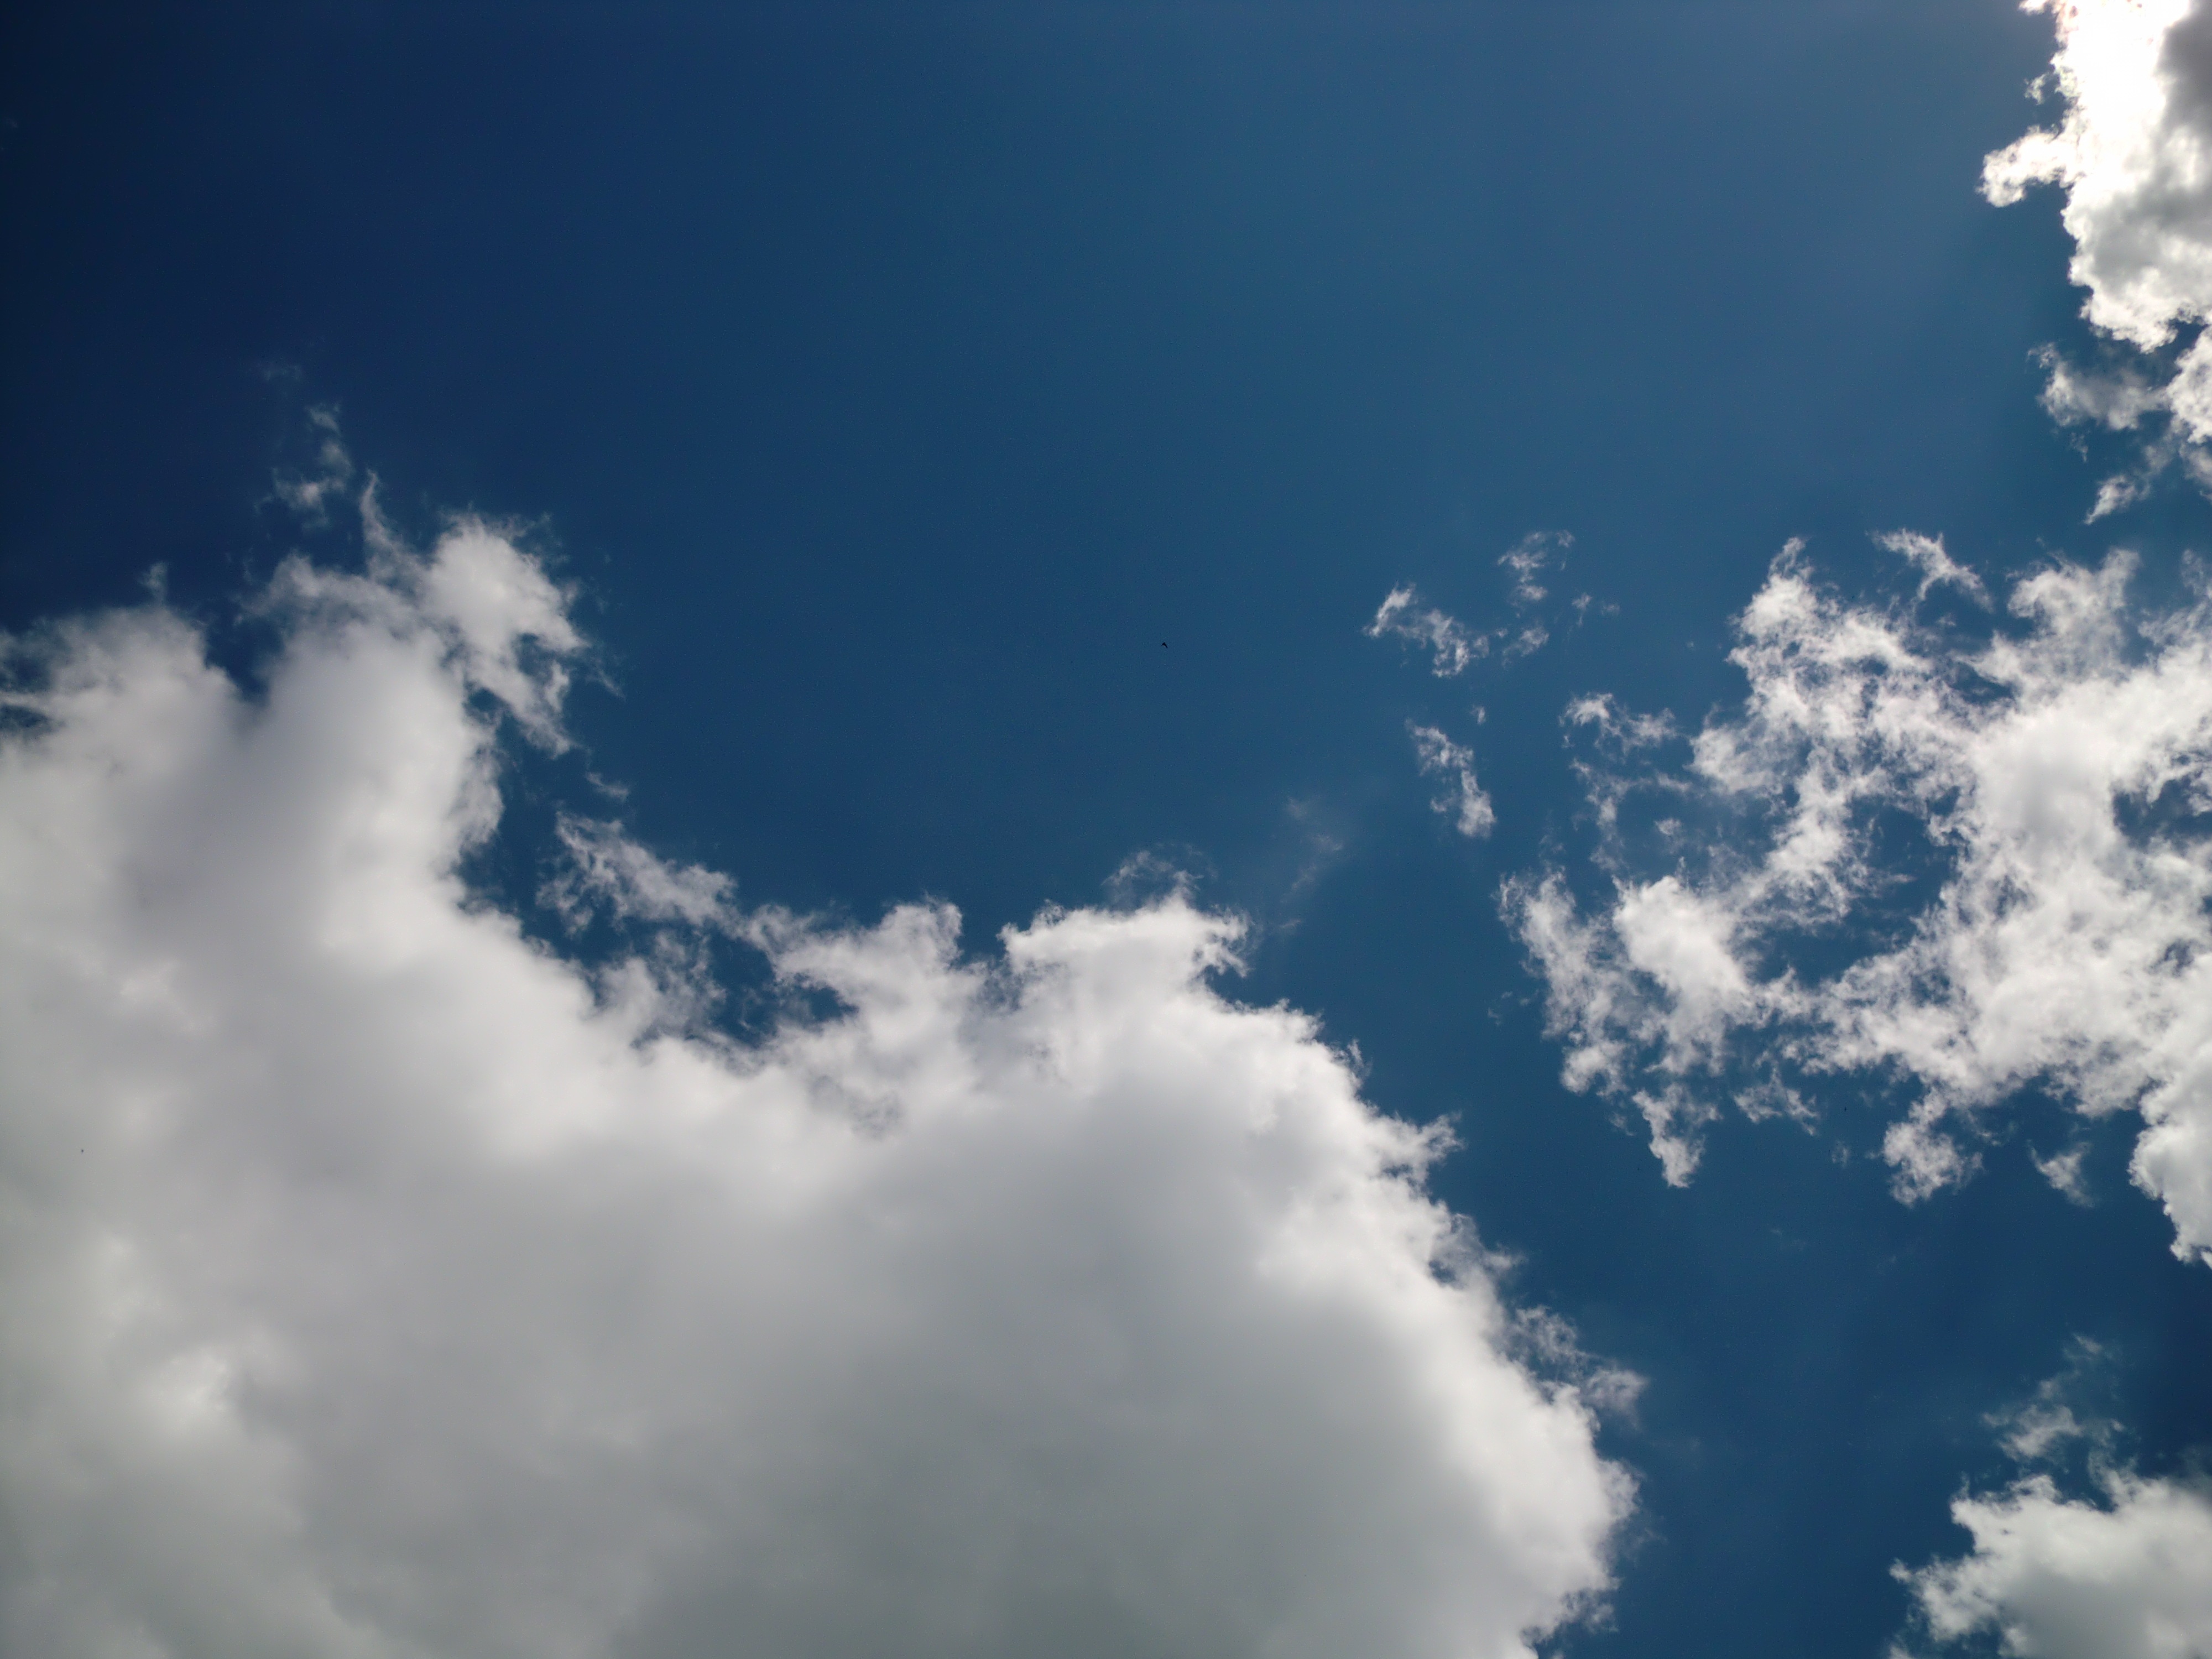
nature, cloud, sky, sunlight, atmosphere, daytime, cumulus, blue, clouds, meteorological phenomenon, atmosphere of earth